Jørgen Tandberg

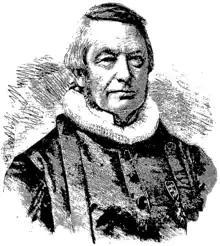
Picture, "Verdens Gang" 6 December 1884.

Tandberg was born in 1816 to the priest Johan Christian Tandberg and his first wife Andrea Heyerdahl Lyche. He was married to Marie Theodora Frølich on 28 October 1847 in Fredrikshald in Østfold county, Norway. Together, they had 11 children between 1848 and 1870. Tandberg's son Jens Frølich Tandberg (1852–1922) was the Bishop of the Diocese of Oslo from 1912 to 1922.